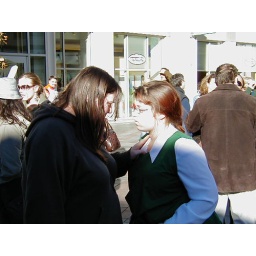
The gal in the green dress was dancing right before freezing.